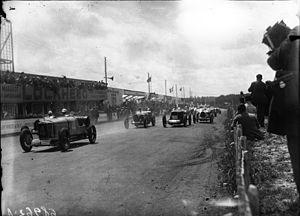
Raoul Pegulu, marquis de Rovin est un constructeur français de motocyclettes, cyclecars et voiturettes, né le 9 juillet 1896 à Guadix, province de Grenade, Espagne, mort à 53 ans à Paris en 1949. Il est le fondateur de la marque Rovin.
Robert Gauthier était un pilote automobile français sur circuits.
Le Grand Prix automobile de France 1929 est un Grand Prix, comptant comme Grande Épreuve, organisé par l'Automobile Club de France qui s'est tenue au Mans le 30 juin 1929.